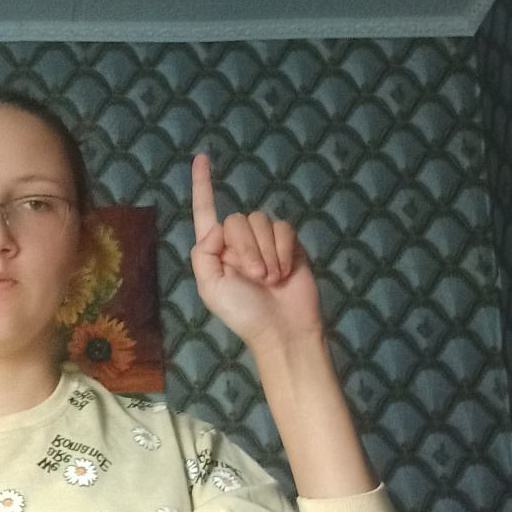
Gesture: one